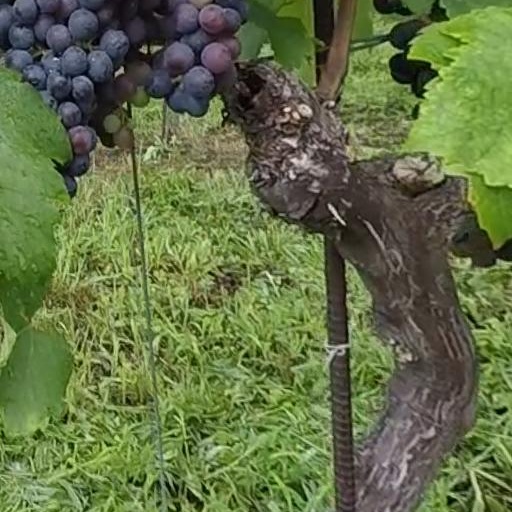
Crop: grape